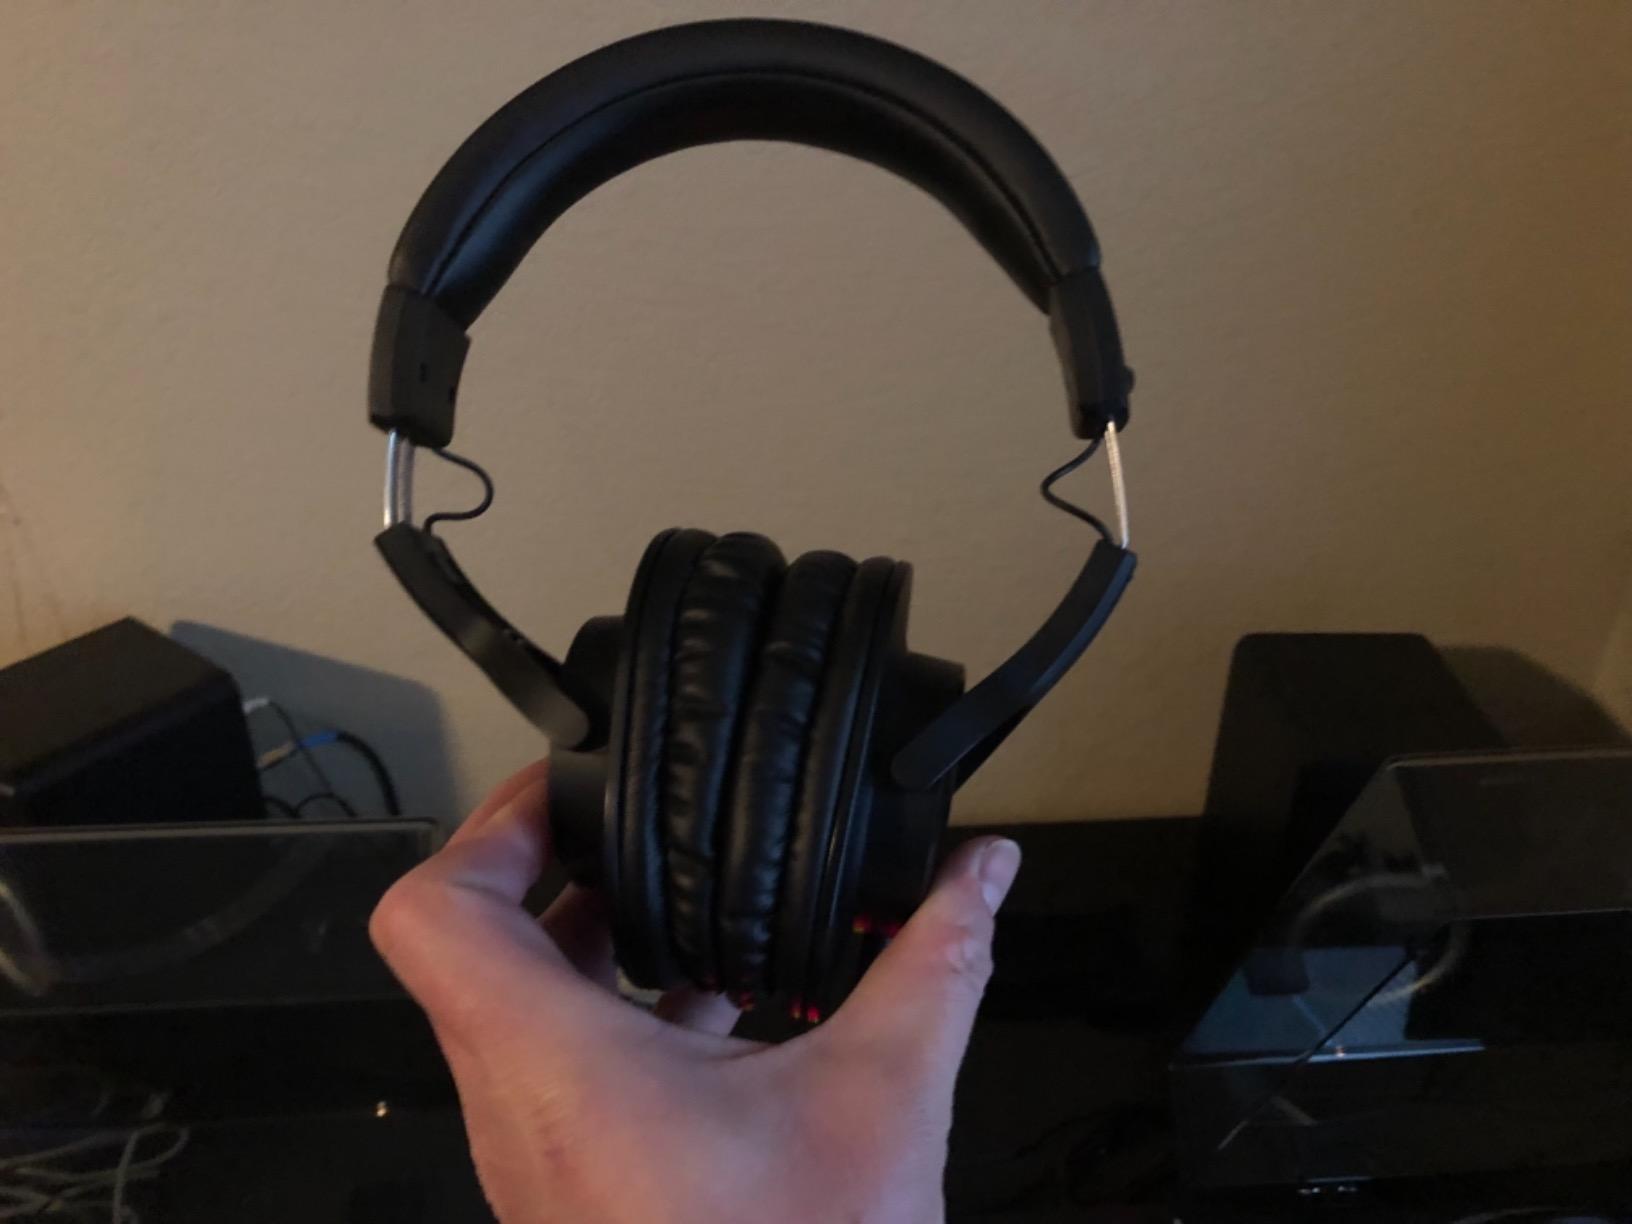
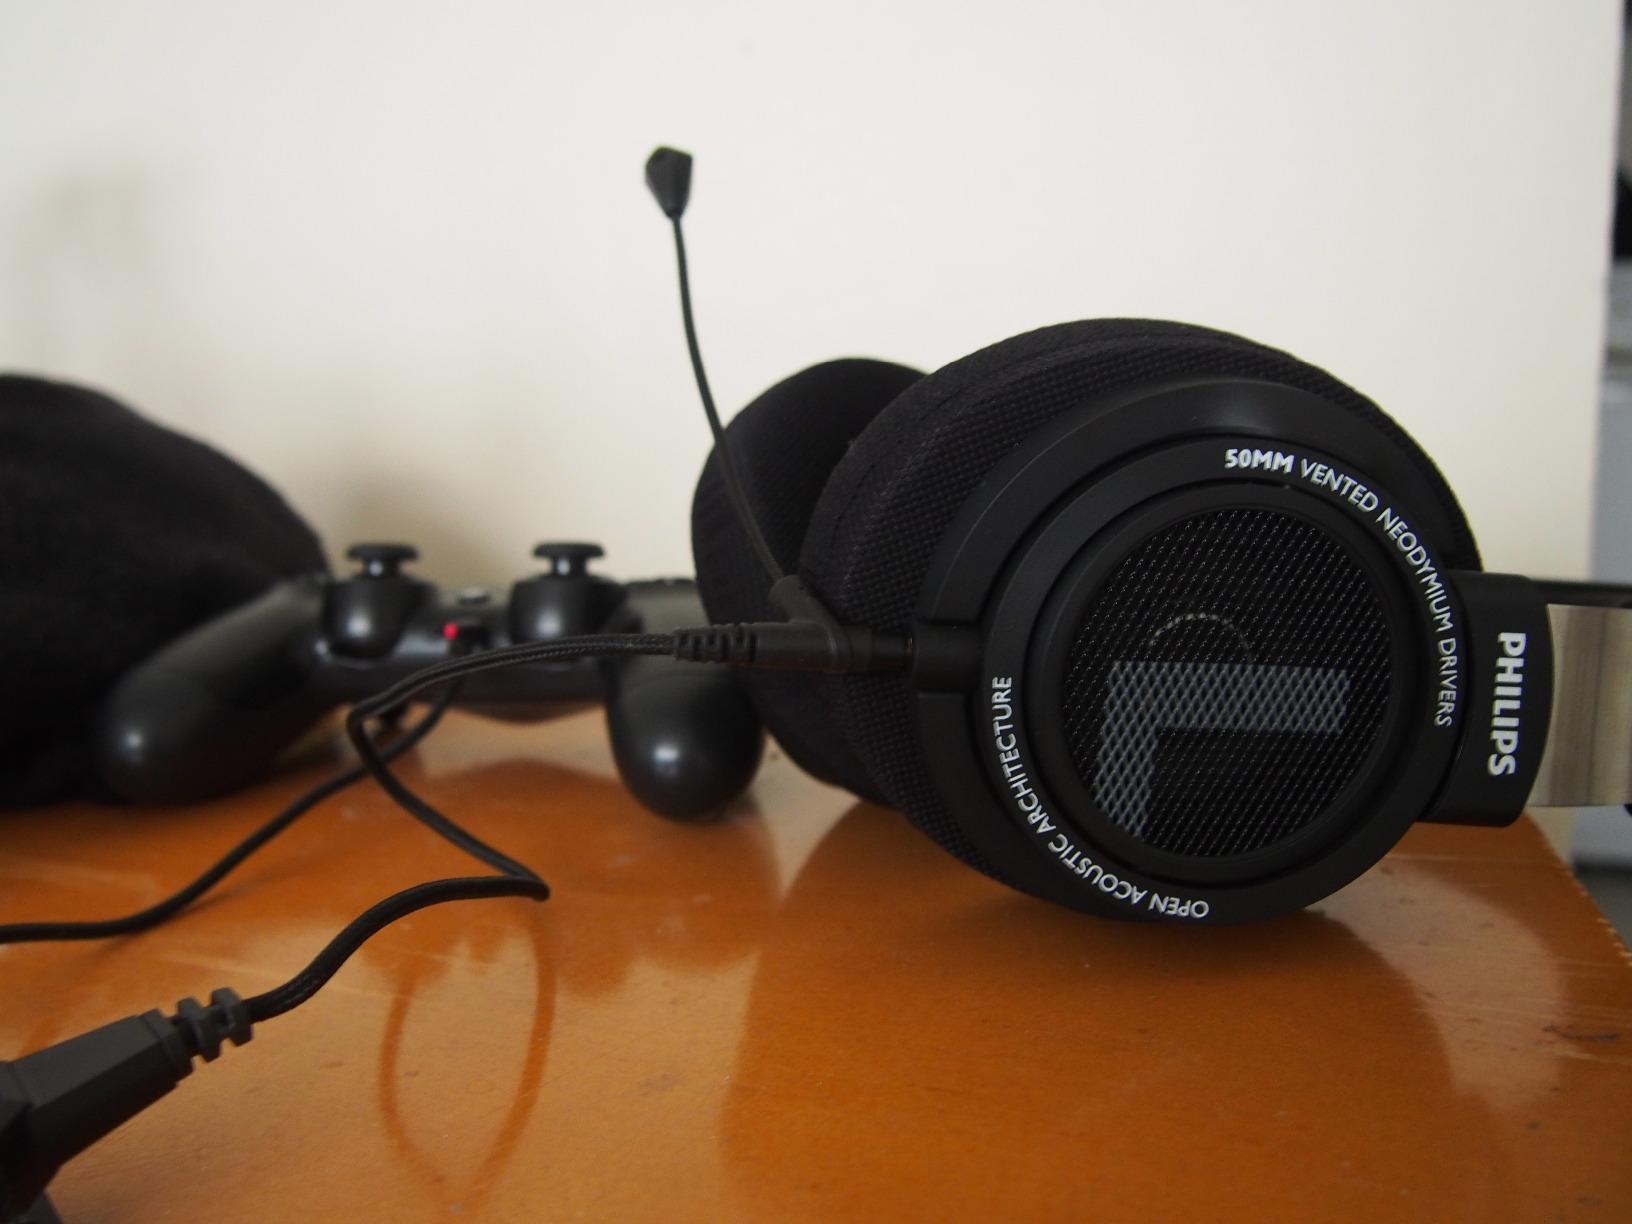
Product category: headphones
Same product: no